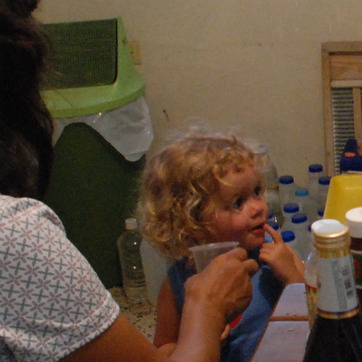
Material: hair